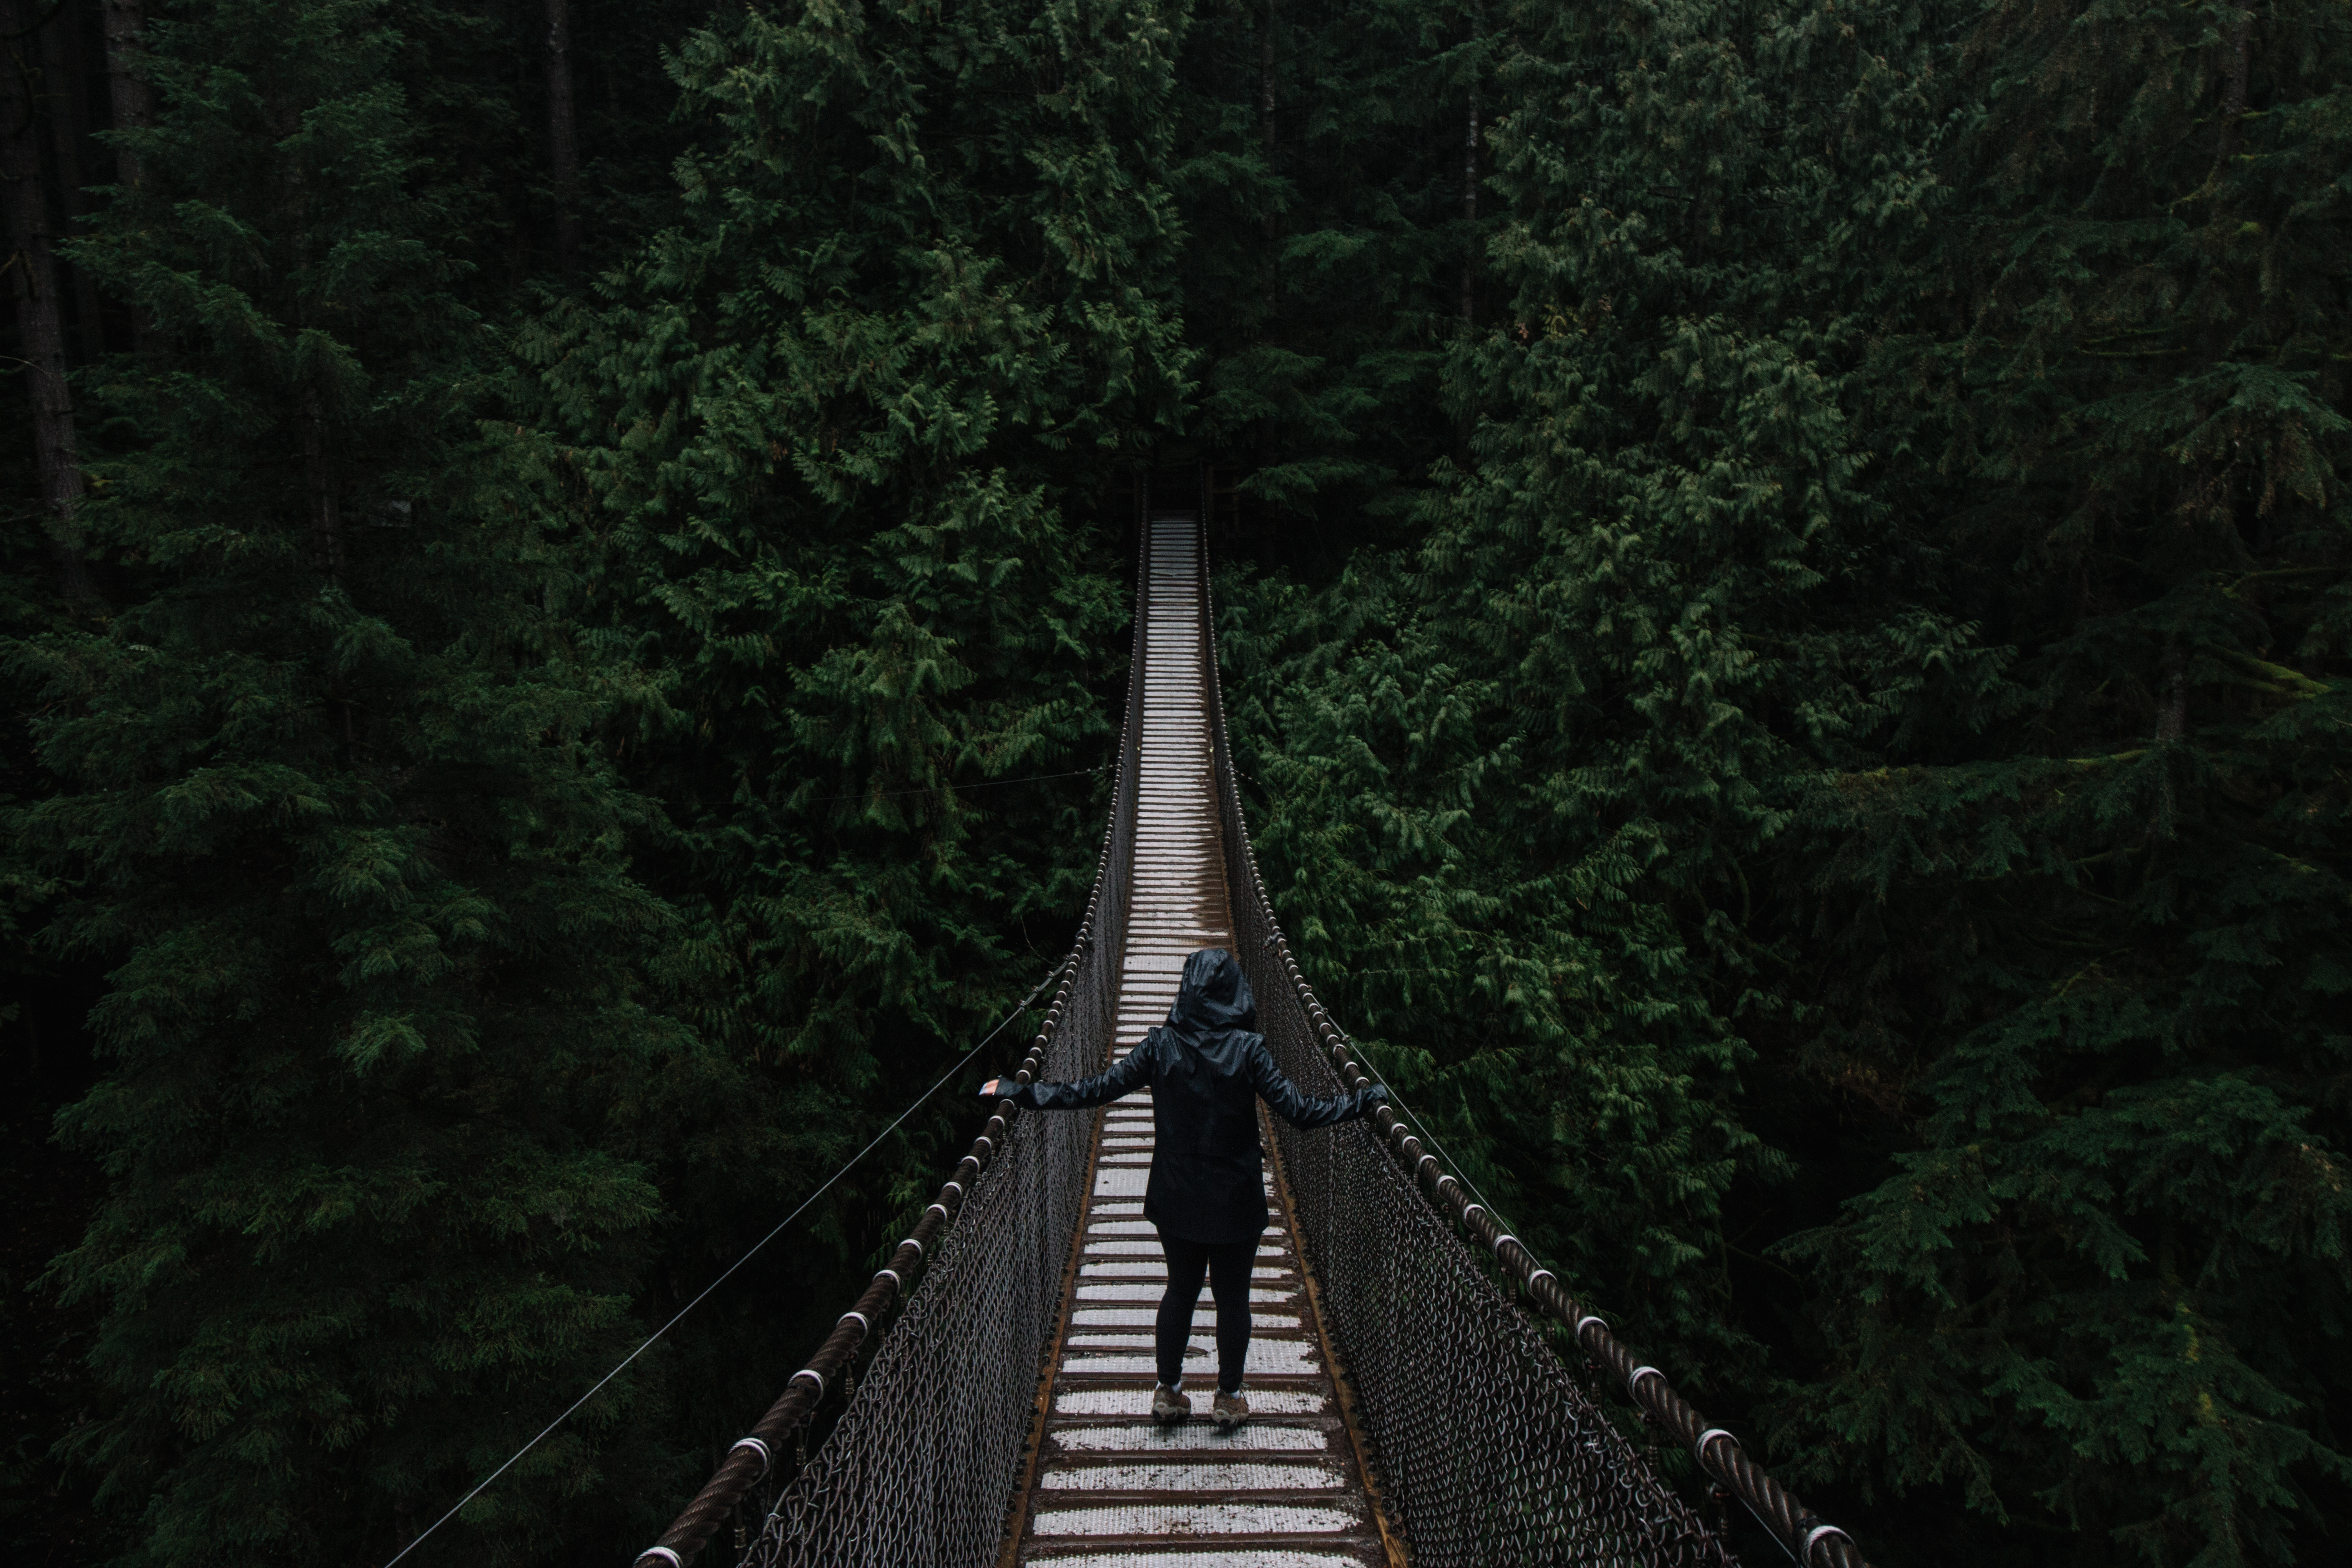
forest, person, track, bridge, suspension bridge, jungle, darkness, behind, rainforest, habitat, screenshot, natural environment, atmospheric phenomenon, rolling stock